Australian Merchant Navy Memorial

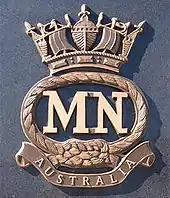
Australian Merchant Navy badge

The Australian Merchant Navy Memorial is a memorial honouring the Australian Merchant Navy's involvement in World War I and World War II. It is located in Kings Park, on the northern shore of Lake Burley Griffin in Canberra, the national capital city of Australia. Its location at the shore of the lake represent's the Merchant Navy's relationship with water. It was unveiled on 7 October 1990 by Bill Hayden AC, Governor-General of Australia. A memorial service is held on the first Sunday on or after 21 October each year.